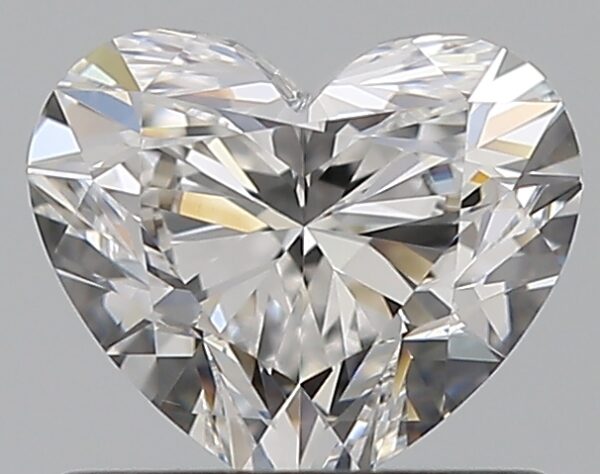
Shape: heart
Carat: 0.71
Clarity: VVS1
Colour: D
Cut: EX
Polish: EX
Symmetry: EX
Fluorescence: ST
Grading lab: GIA
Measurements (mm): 5.23 x 6.13 x 3.63